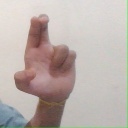
अक्षर: आ